Sex-determination system

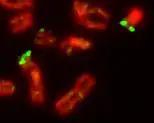
The ends of the XY chromosomes in a human cell in metaphase, highlighted here in green, are all that is left of the original autosomes that can still cross over with each other.

Clownfish live in colonies of several small undifferentiated fish and two large fish (male and female). The male and female are the only sexually mature fish to reproduce. Clownfish are protandrous hermaphrodites, which means after they mature into males, they eventually can transform into females. They develop undifferentiated until they are needed to fill a certain role in their environment, i.e., if they receive the social and environmental cues to do so.